Waterman-Archer House

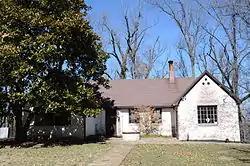

The Waterman-Archer House is a historic house at 2148 Markham in Fayetteville, Arkansas. It is a single-story Tudor Revival brick structure, whose shape is that of an H missing an arm (to the rear). To the front, it presents two gable-ended projecting sections, joined by a central portion with its roof ridge running parallel to the street. The right gable section has a large multipane window, with a trio of decorative square elements at the gable peak. The entry is found at the left side of the center section, with a window beside. Another large multipane window adorns the left gable section. The house was built in 1929, and is a distinctive local example of Tudor Revival architecture.